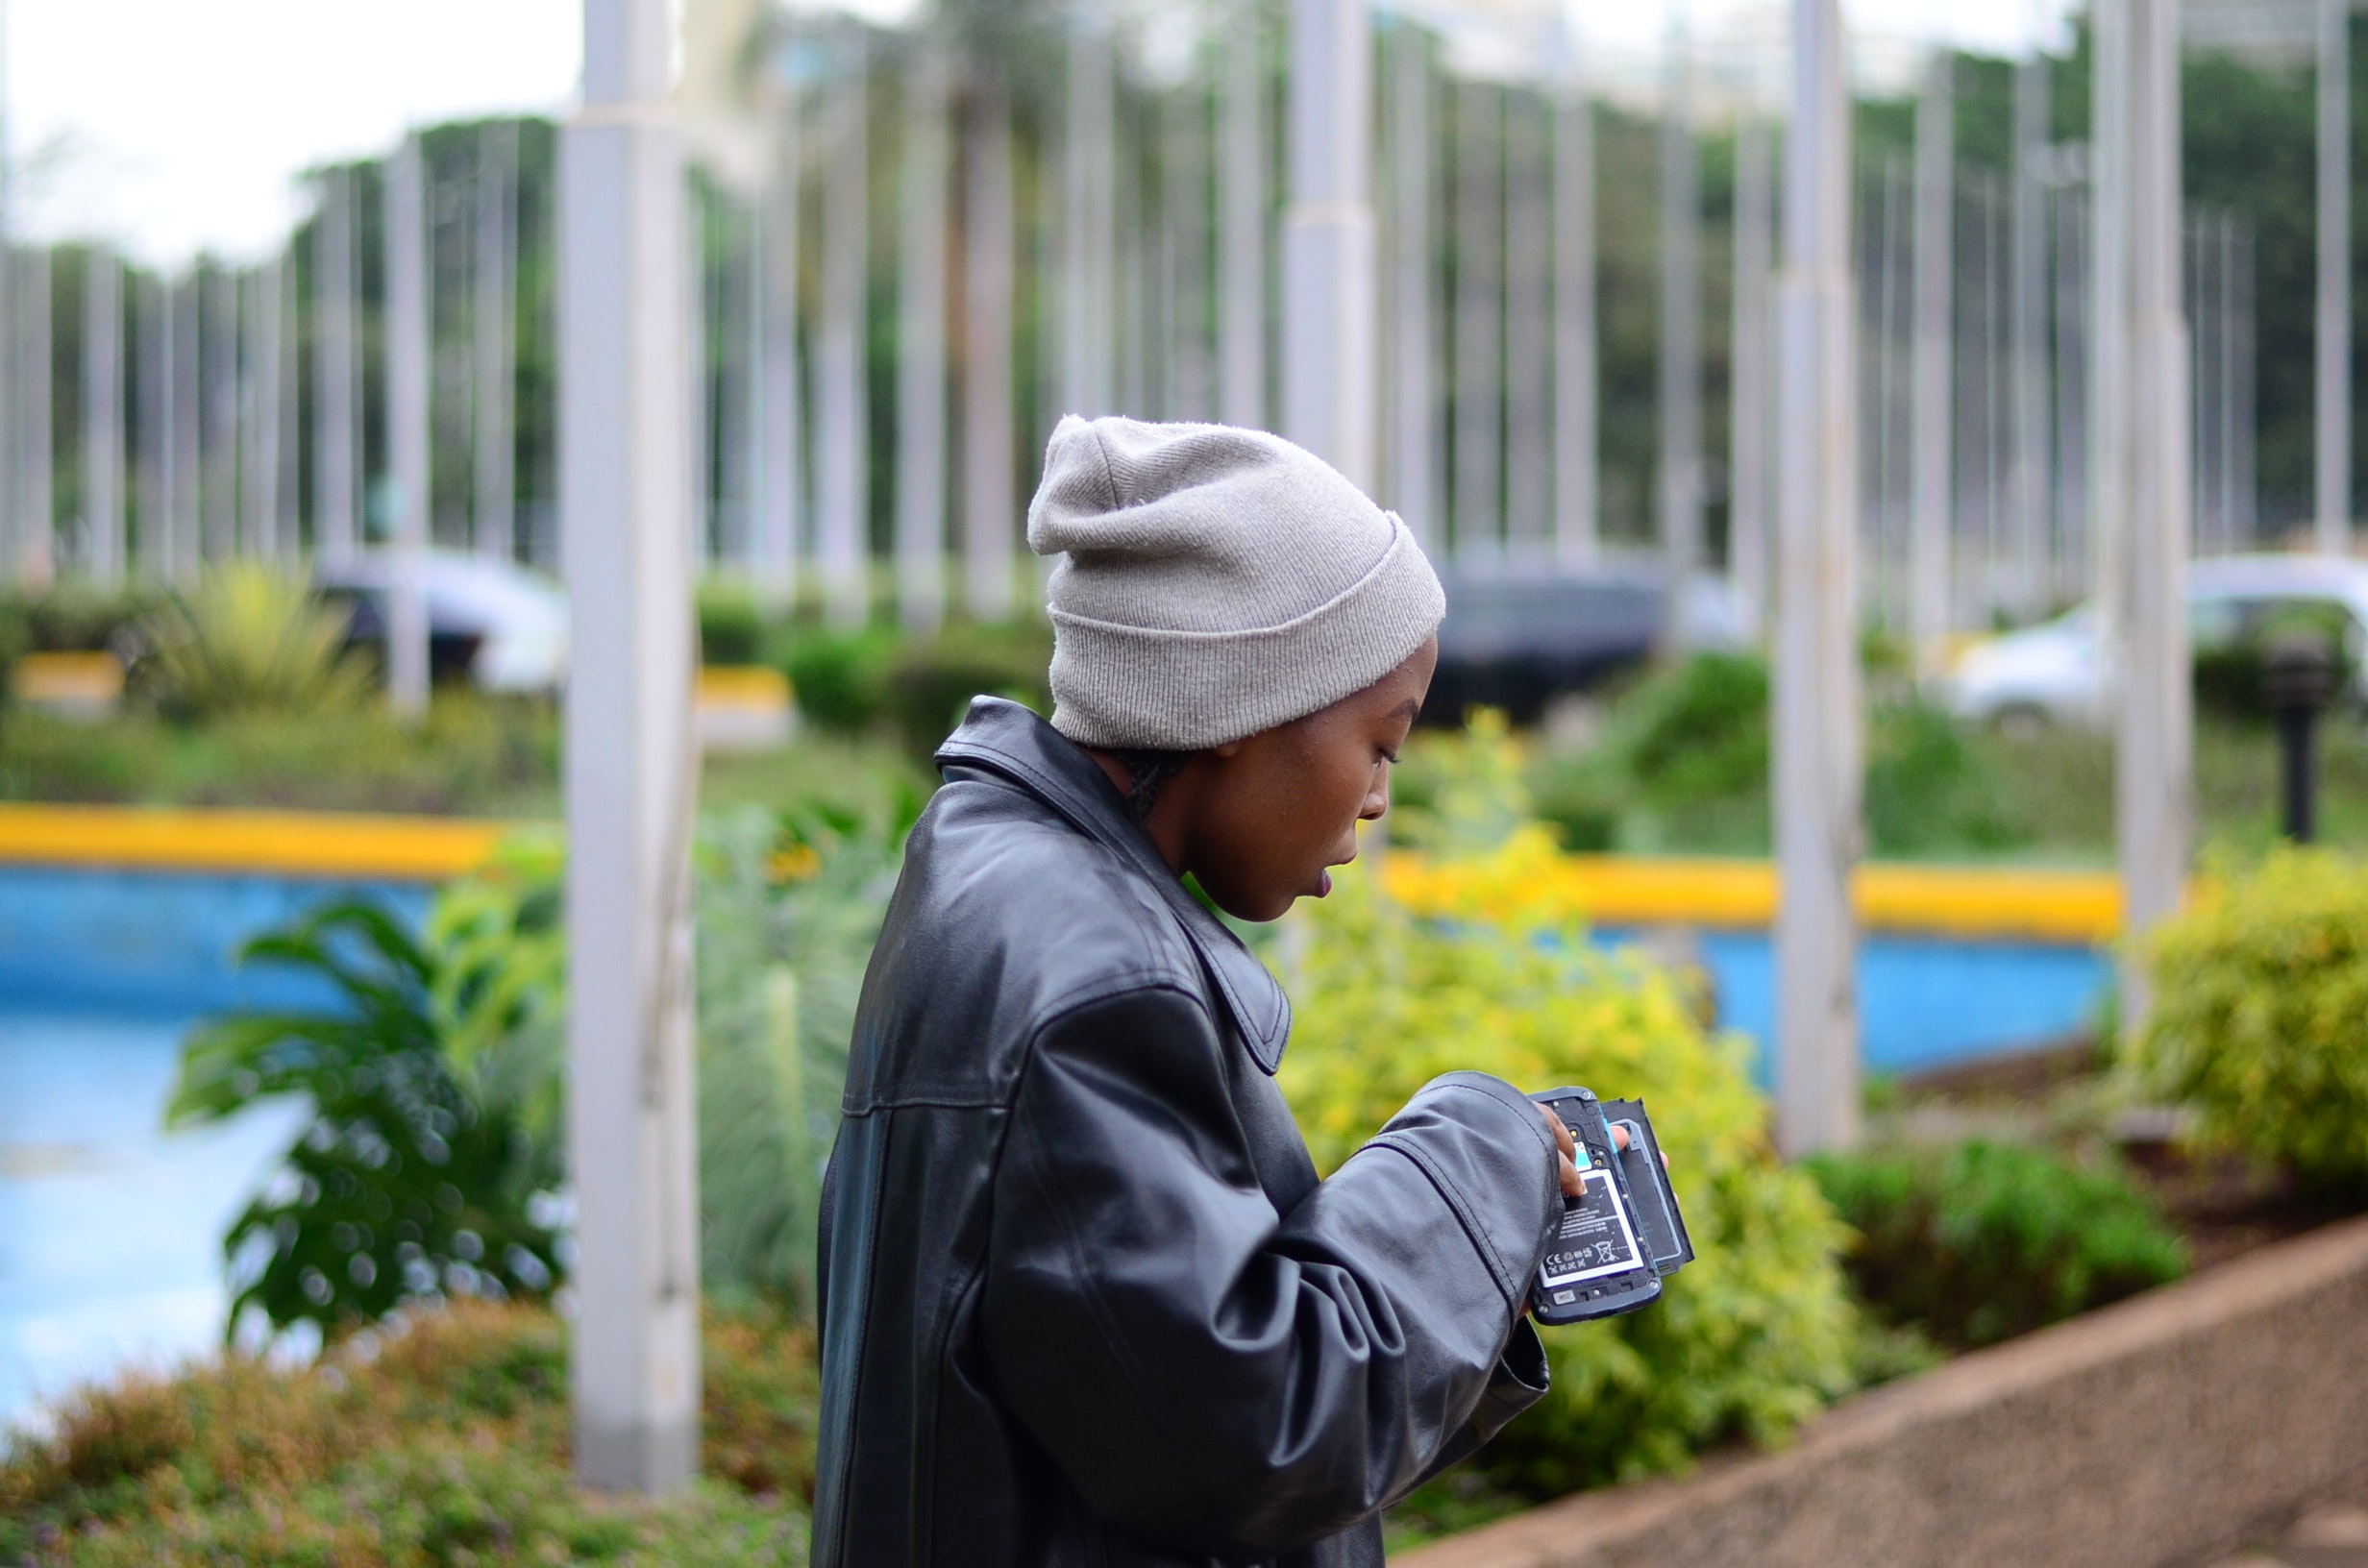
people, urban area, botany, tree, grass, spring, smile, outerwear, plant, vacation, photography, jacket, recreation, sitting, tourism, garden, leisure, street, shrub, cap, street fashion, city